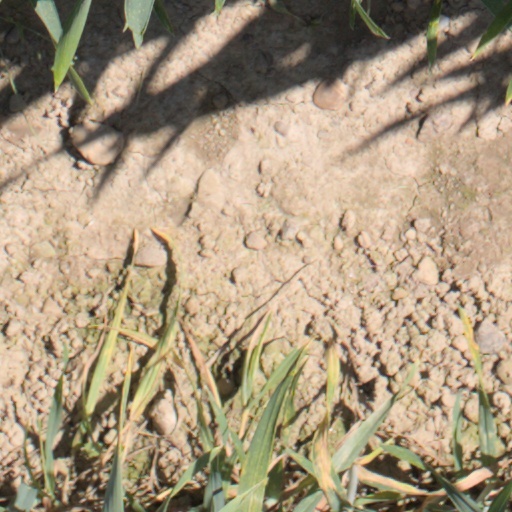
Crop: wheat